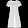
Label: Dress